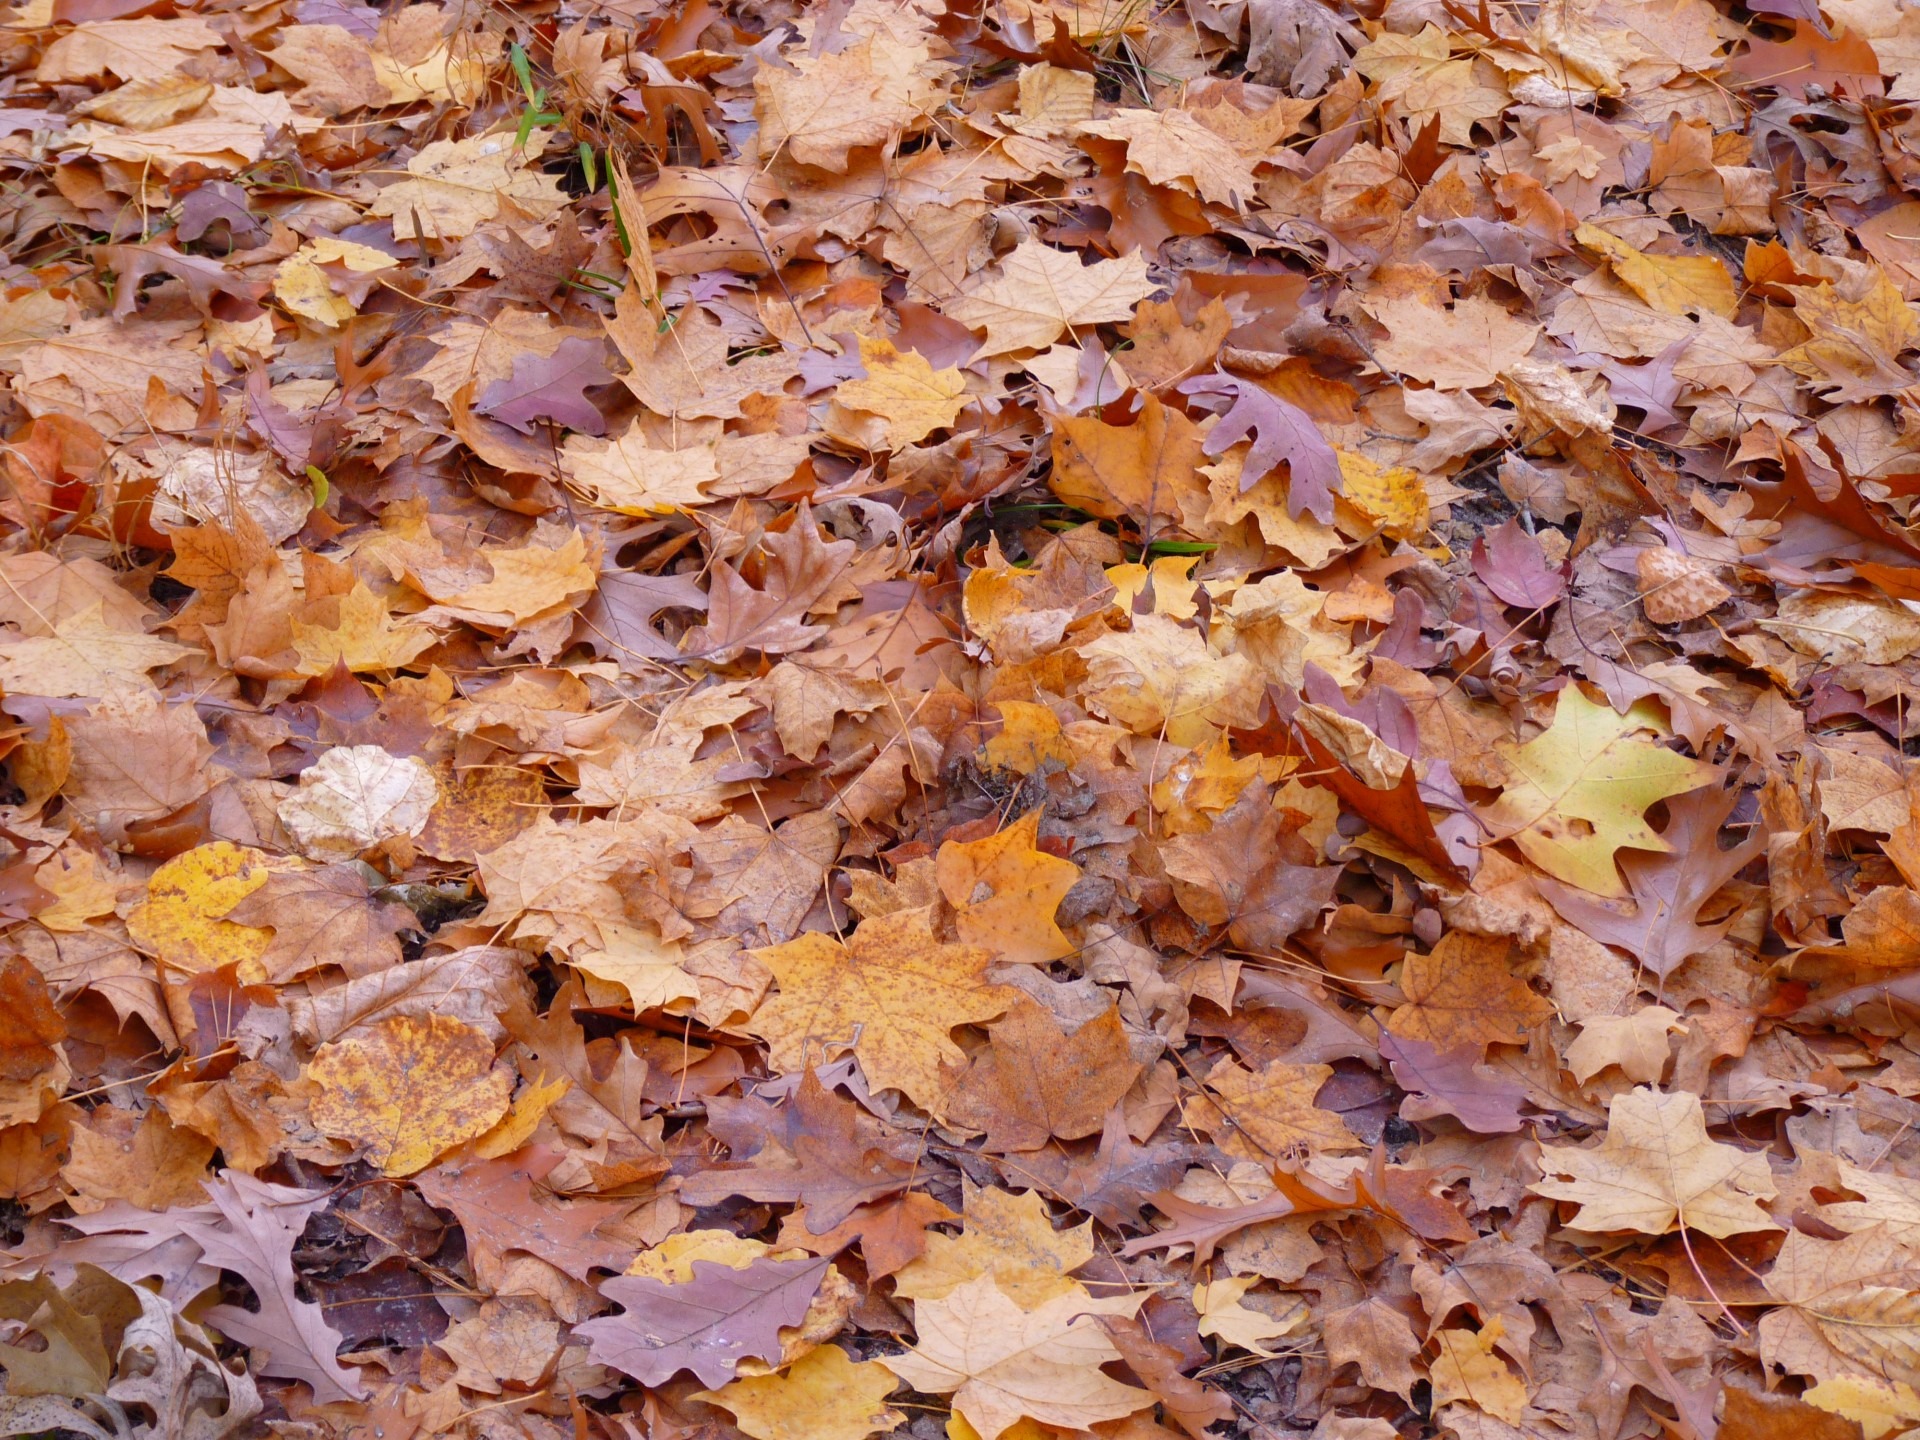
landscape, tree, nature, forest, outdoor, branch, growth, plant, leaf, fall, flower, environment, foliage, pattern, food, golden, produce, lush, color, natural, autumn, colorful, yellow, season, maple, ecology, trees, leaves, woods, branches, vibrant, organic, flowering plant, land plant